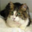
Label: cat